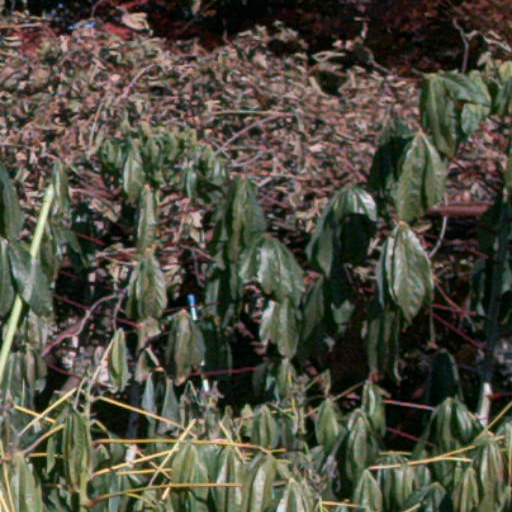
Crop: cassava